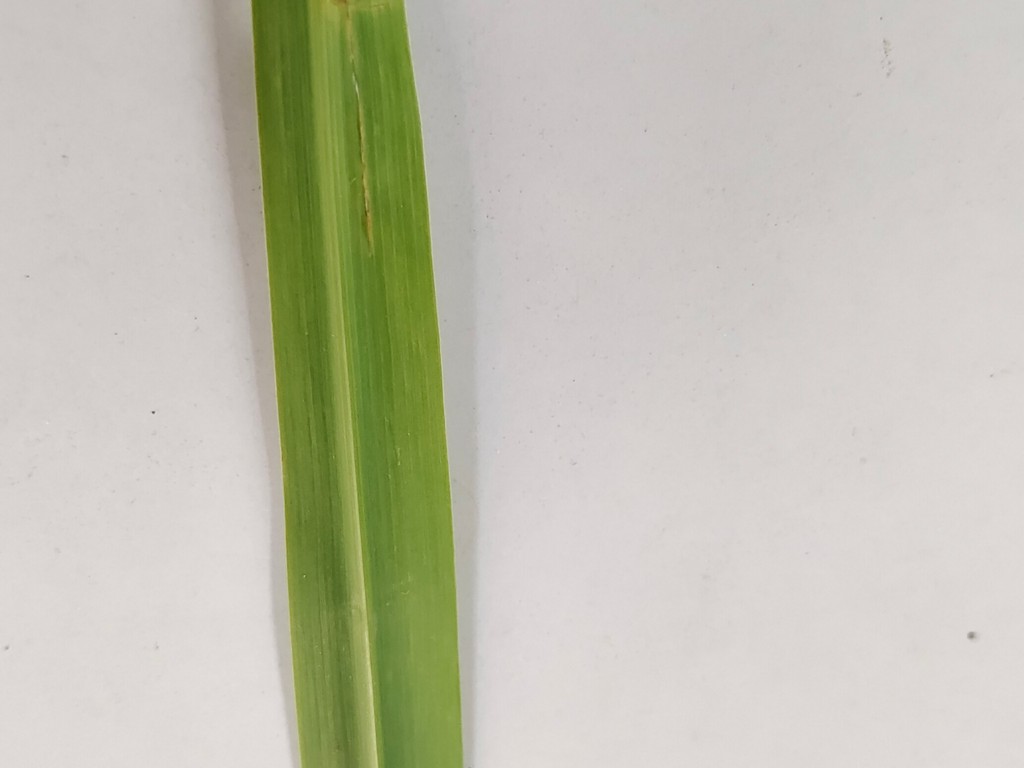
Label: Unhealthy